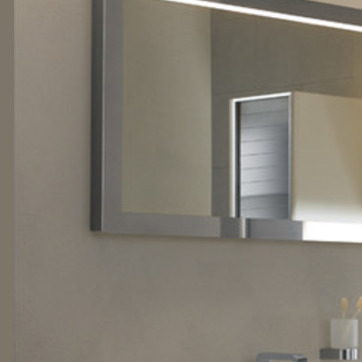
Material: mirror